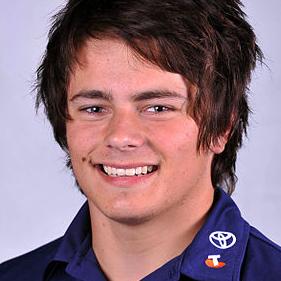
Age: 17